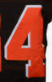
Number: 4